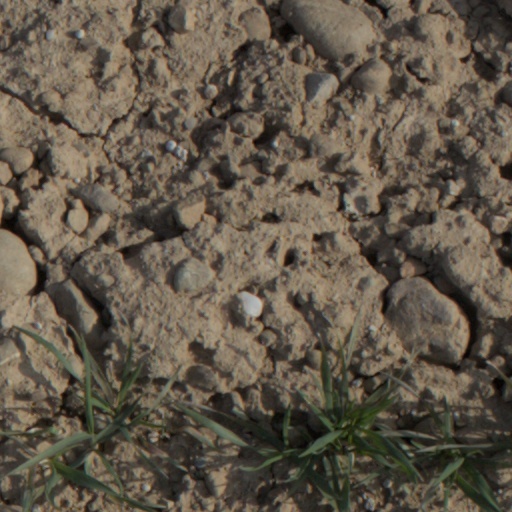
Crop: wheat